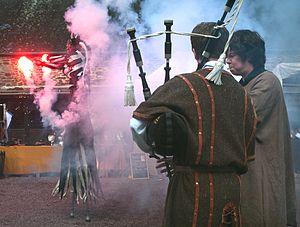
Echassiers et musiciens dans la cour du château de Comper pendant le marché médiéval en août 2012.
Le Centre de l'imaginaire arthurien est un centre culturel soutenu par une association loi de 1901, consacré à la matière de Bretagne et tout particulièrement la légende arthurienne. Fondé en mai 1988 à Rennes sous l'impulsion de différents spécialistes de la légende arthurienne, d'élus locaux, d'artistes et d'écrivains, son siège est situé au château de Comper en forêt de Paimpont depuis 1990. Il organise chaque année une exposition consacrée à une thématique de la matière de Bretagne et une saison culturelle avec de nombreux événements, parmi lesquels la « Pentecôte du roi Arthur », les « Rencontres de l'imaginaire de Brocéliande » et la « Semaine du dragon ». Son investissement en faveur de la diffusion de l'art, de la culture et de l'histoire de la légende arthurienne ainsi que son action en faveur du public scolaire lui ont valu sa reconnaissance. Ses membres ont créé la maison d'édition Artus, pour publier des ouvrages consacrés à ces thématiques.